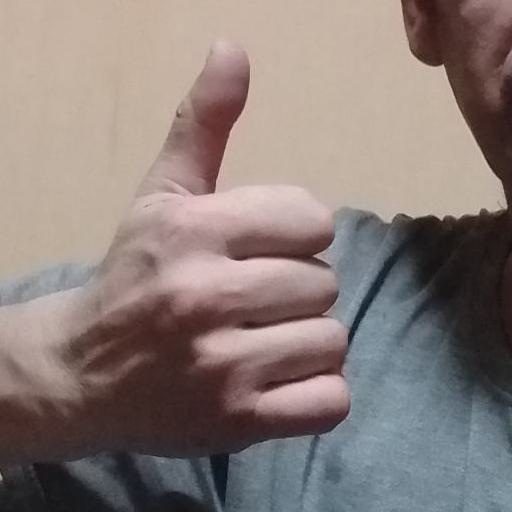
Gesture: like